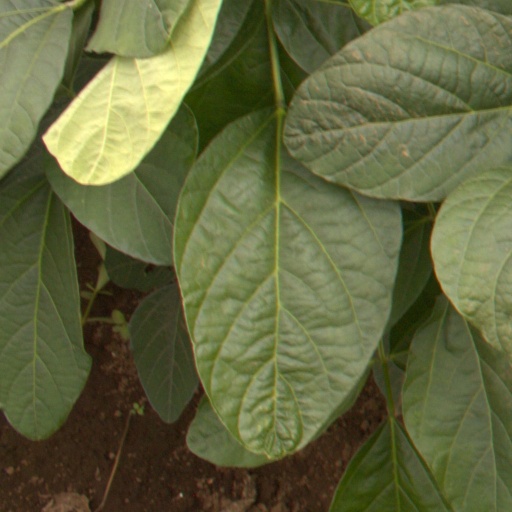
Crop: soybean